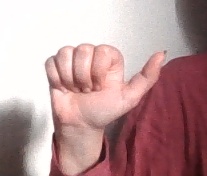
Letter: dhad